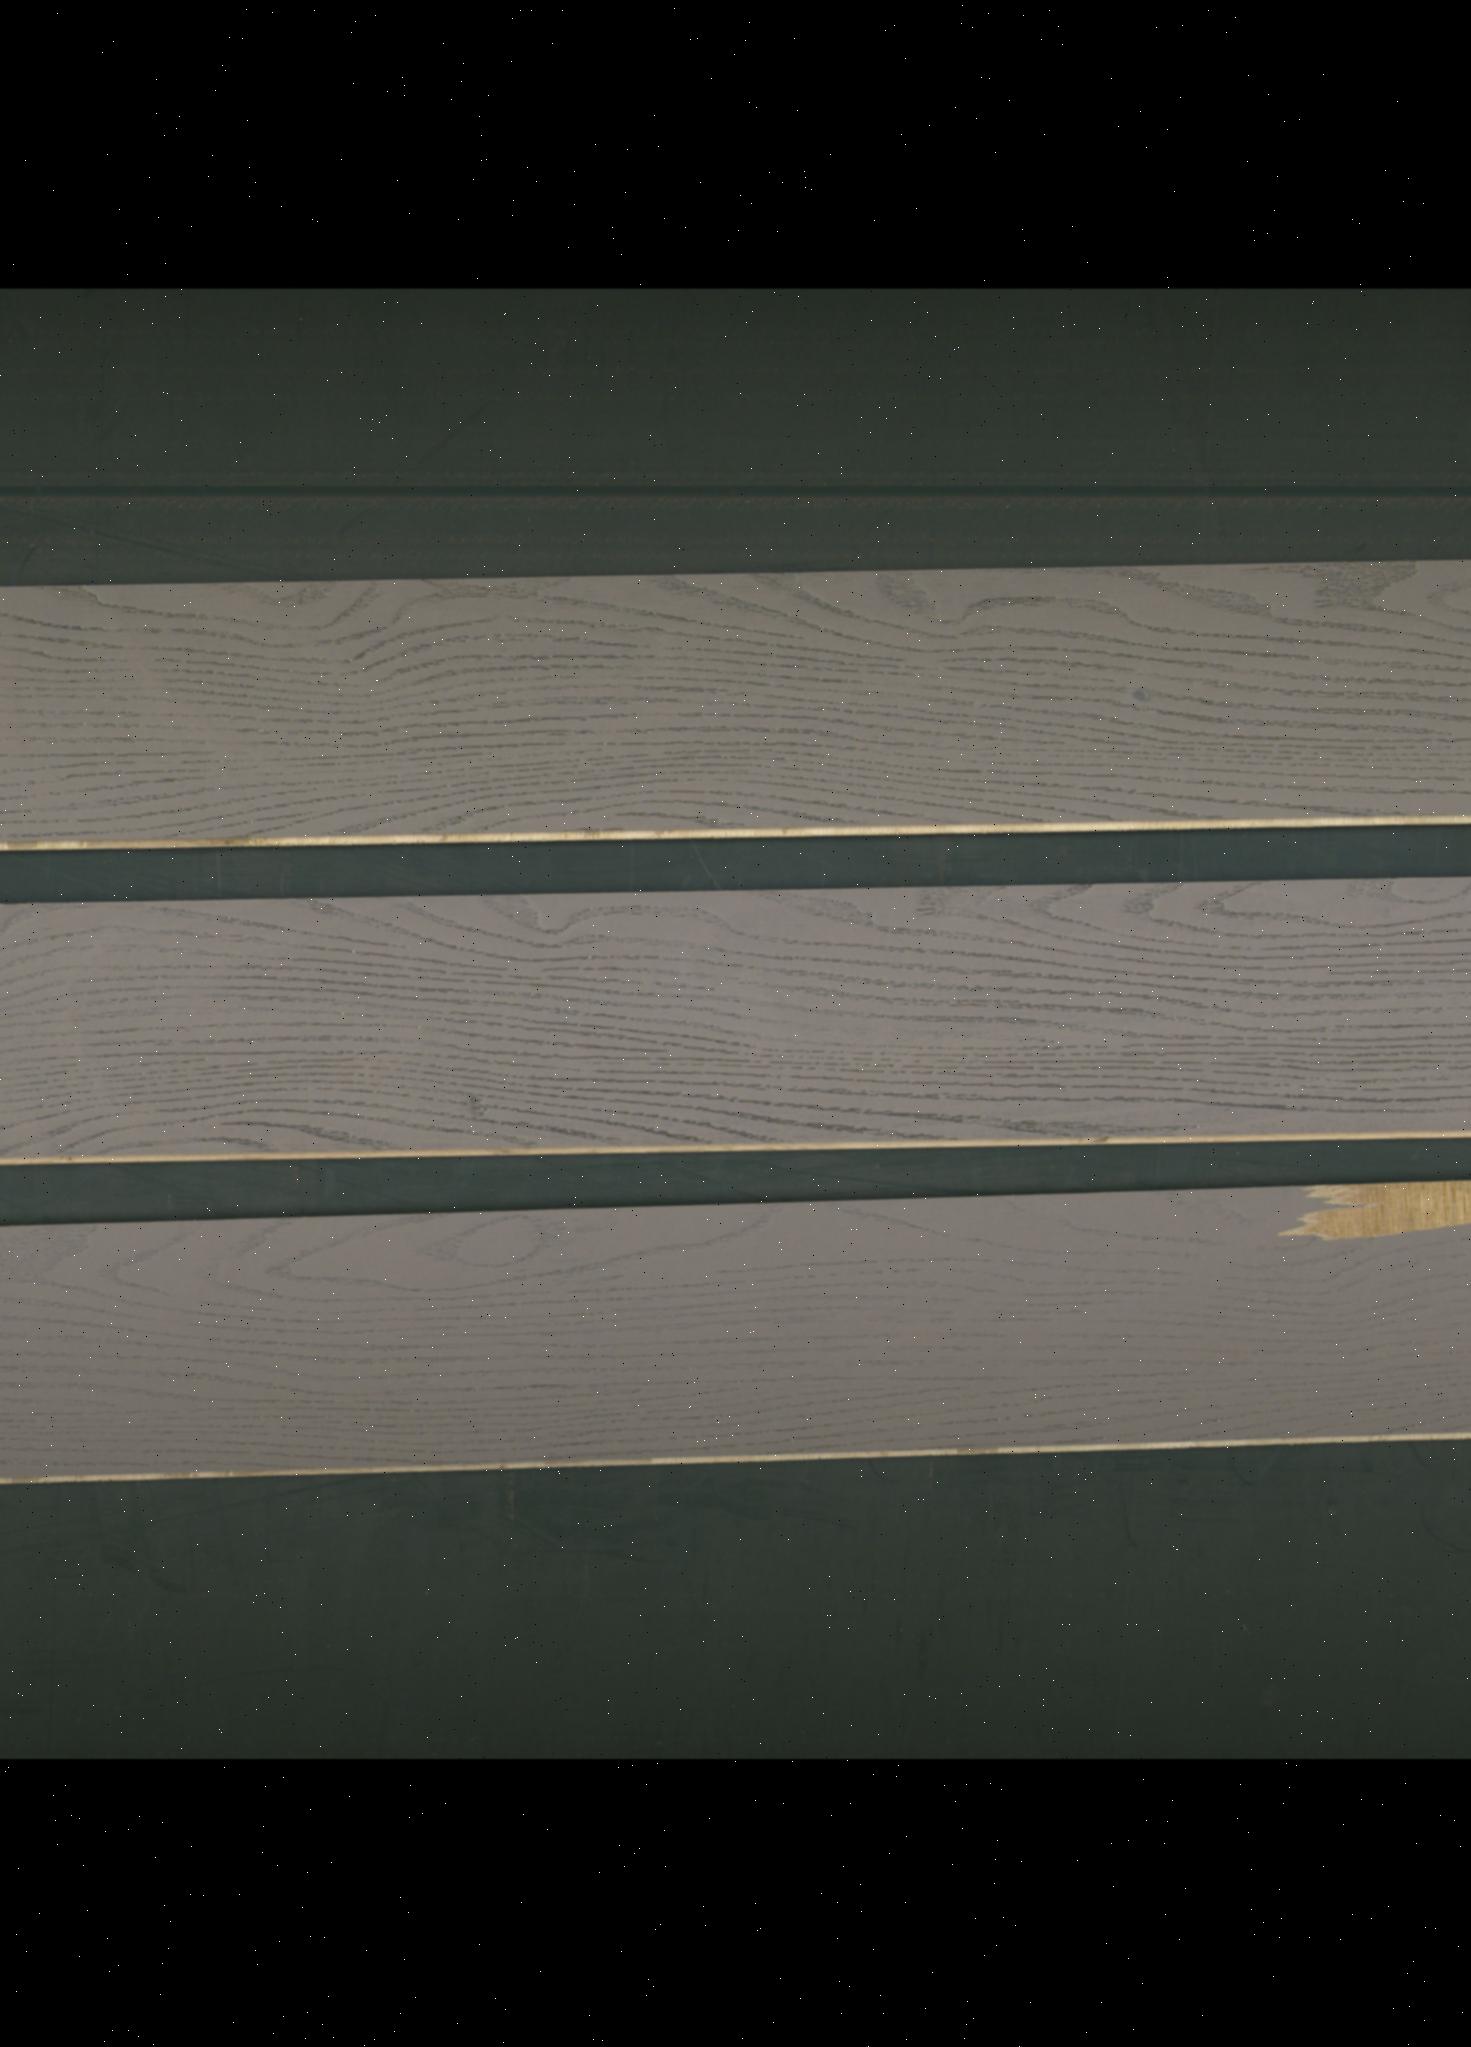
Label: mixers